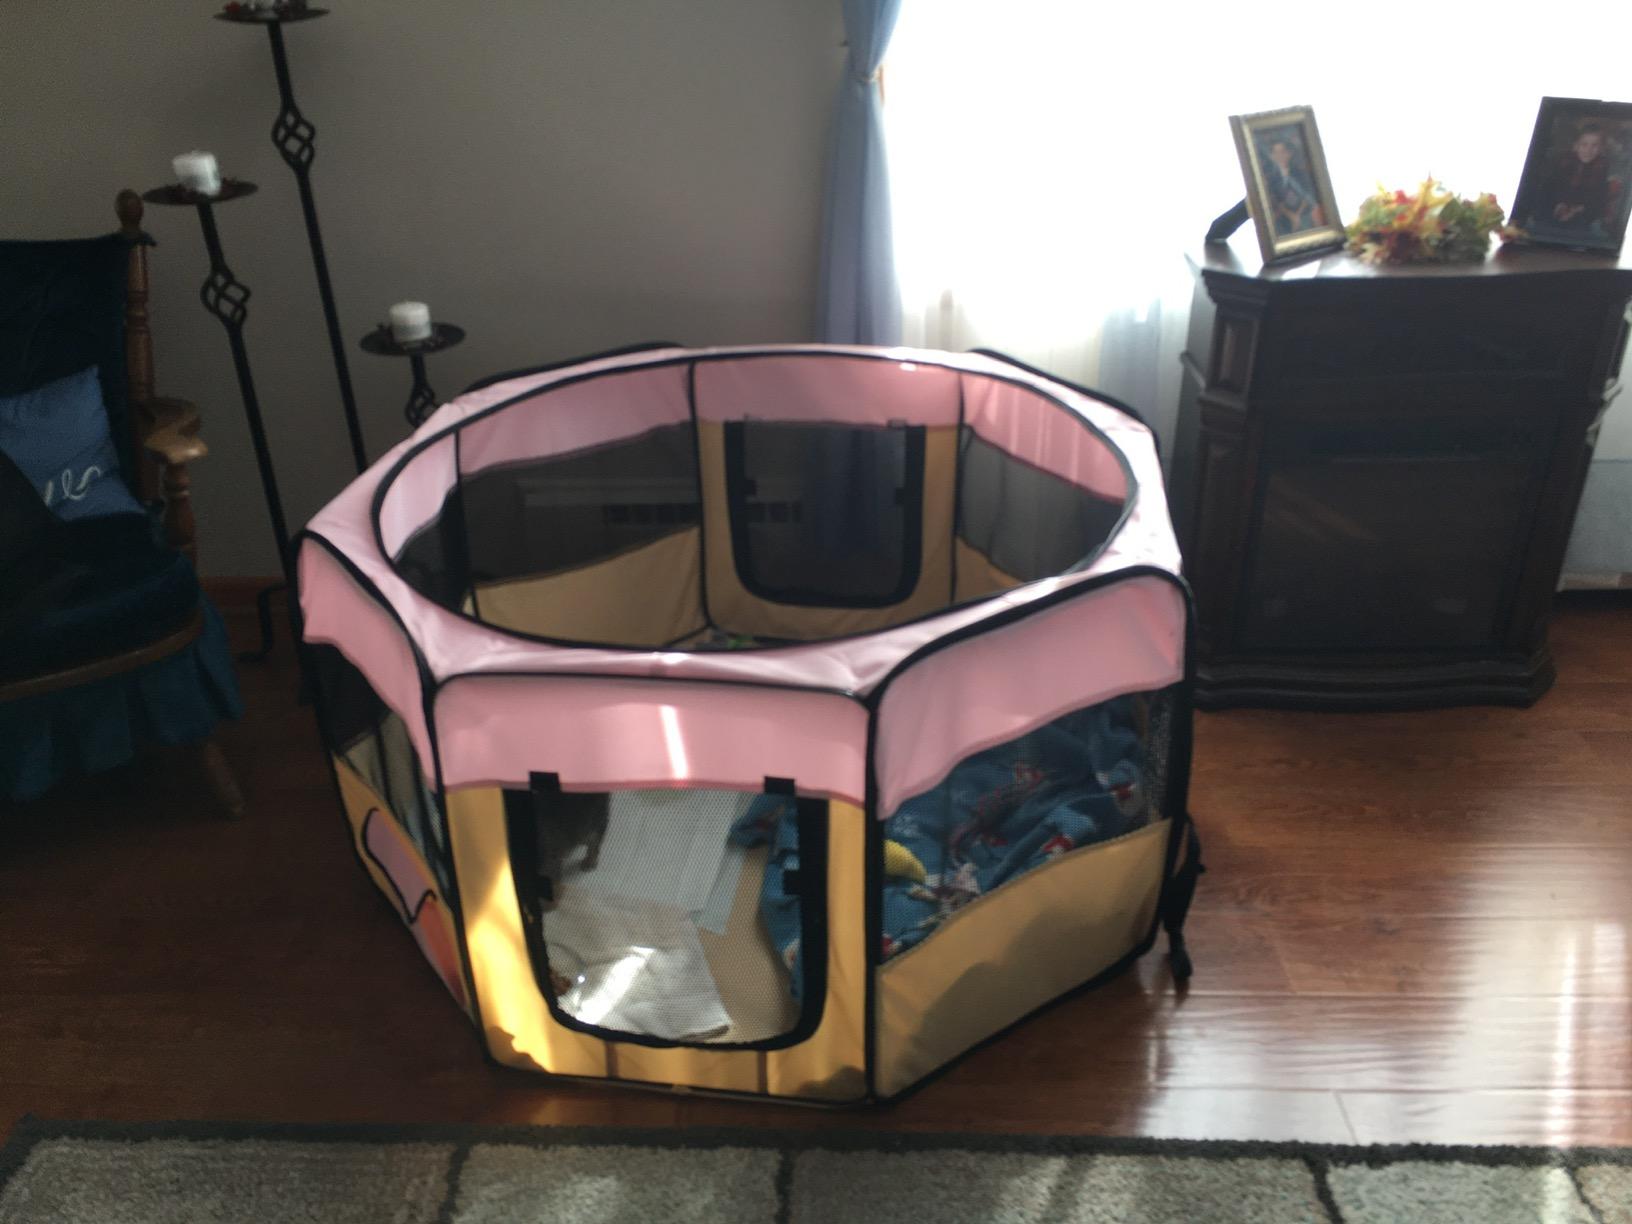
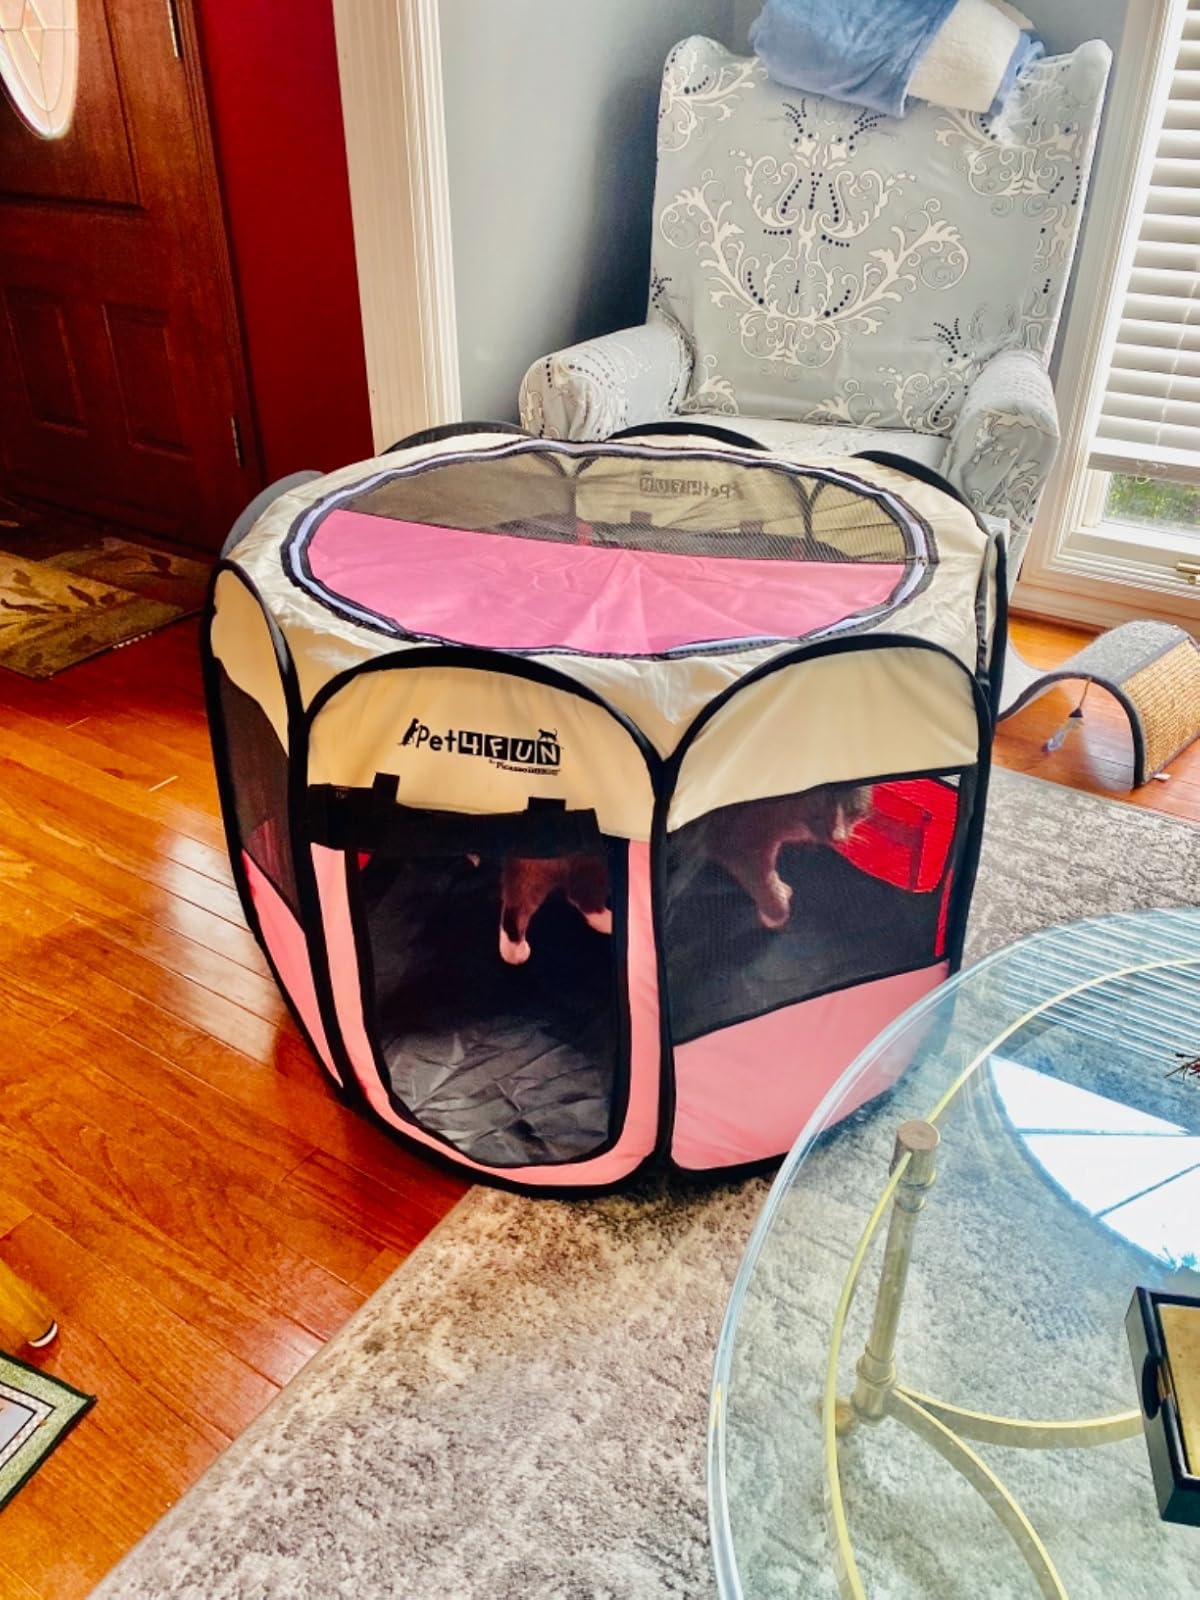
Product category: items_kennel
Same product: no